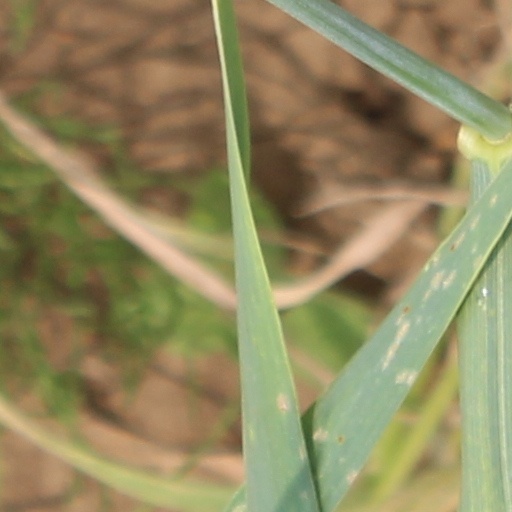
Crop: wheat